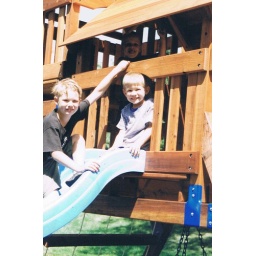
The other boy in these photos became my third son the few years he lived across the street from us.